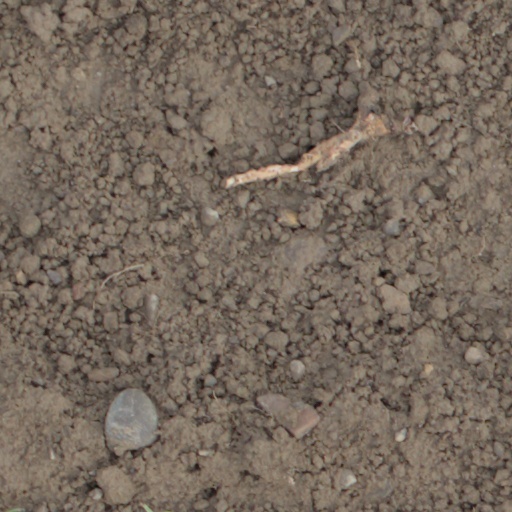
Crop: wheat